Southern question

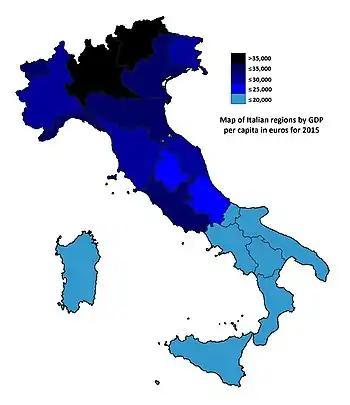
Map of Italian regions by GDP per capita in euros (2015)

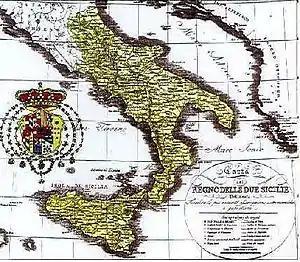
Nineteenth-century map of the Kingdom of the Two Sicilies

The term southern question indicates, in Italian historiography, the perception, which developed in the post-unification context, of the situation of persistent backwardness in the socioeconomic development of the regions of southern Italy compared to the other regions of the country, especially the northern ones. First used in 1873 by Lombard radical MP Antonio Billia, meaning the disastrous economic situation of the south of Italy compared to other regions of united Italy, it is sometimes used in common parlance even today.